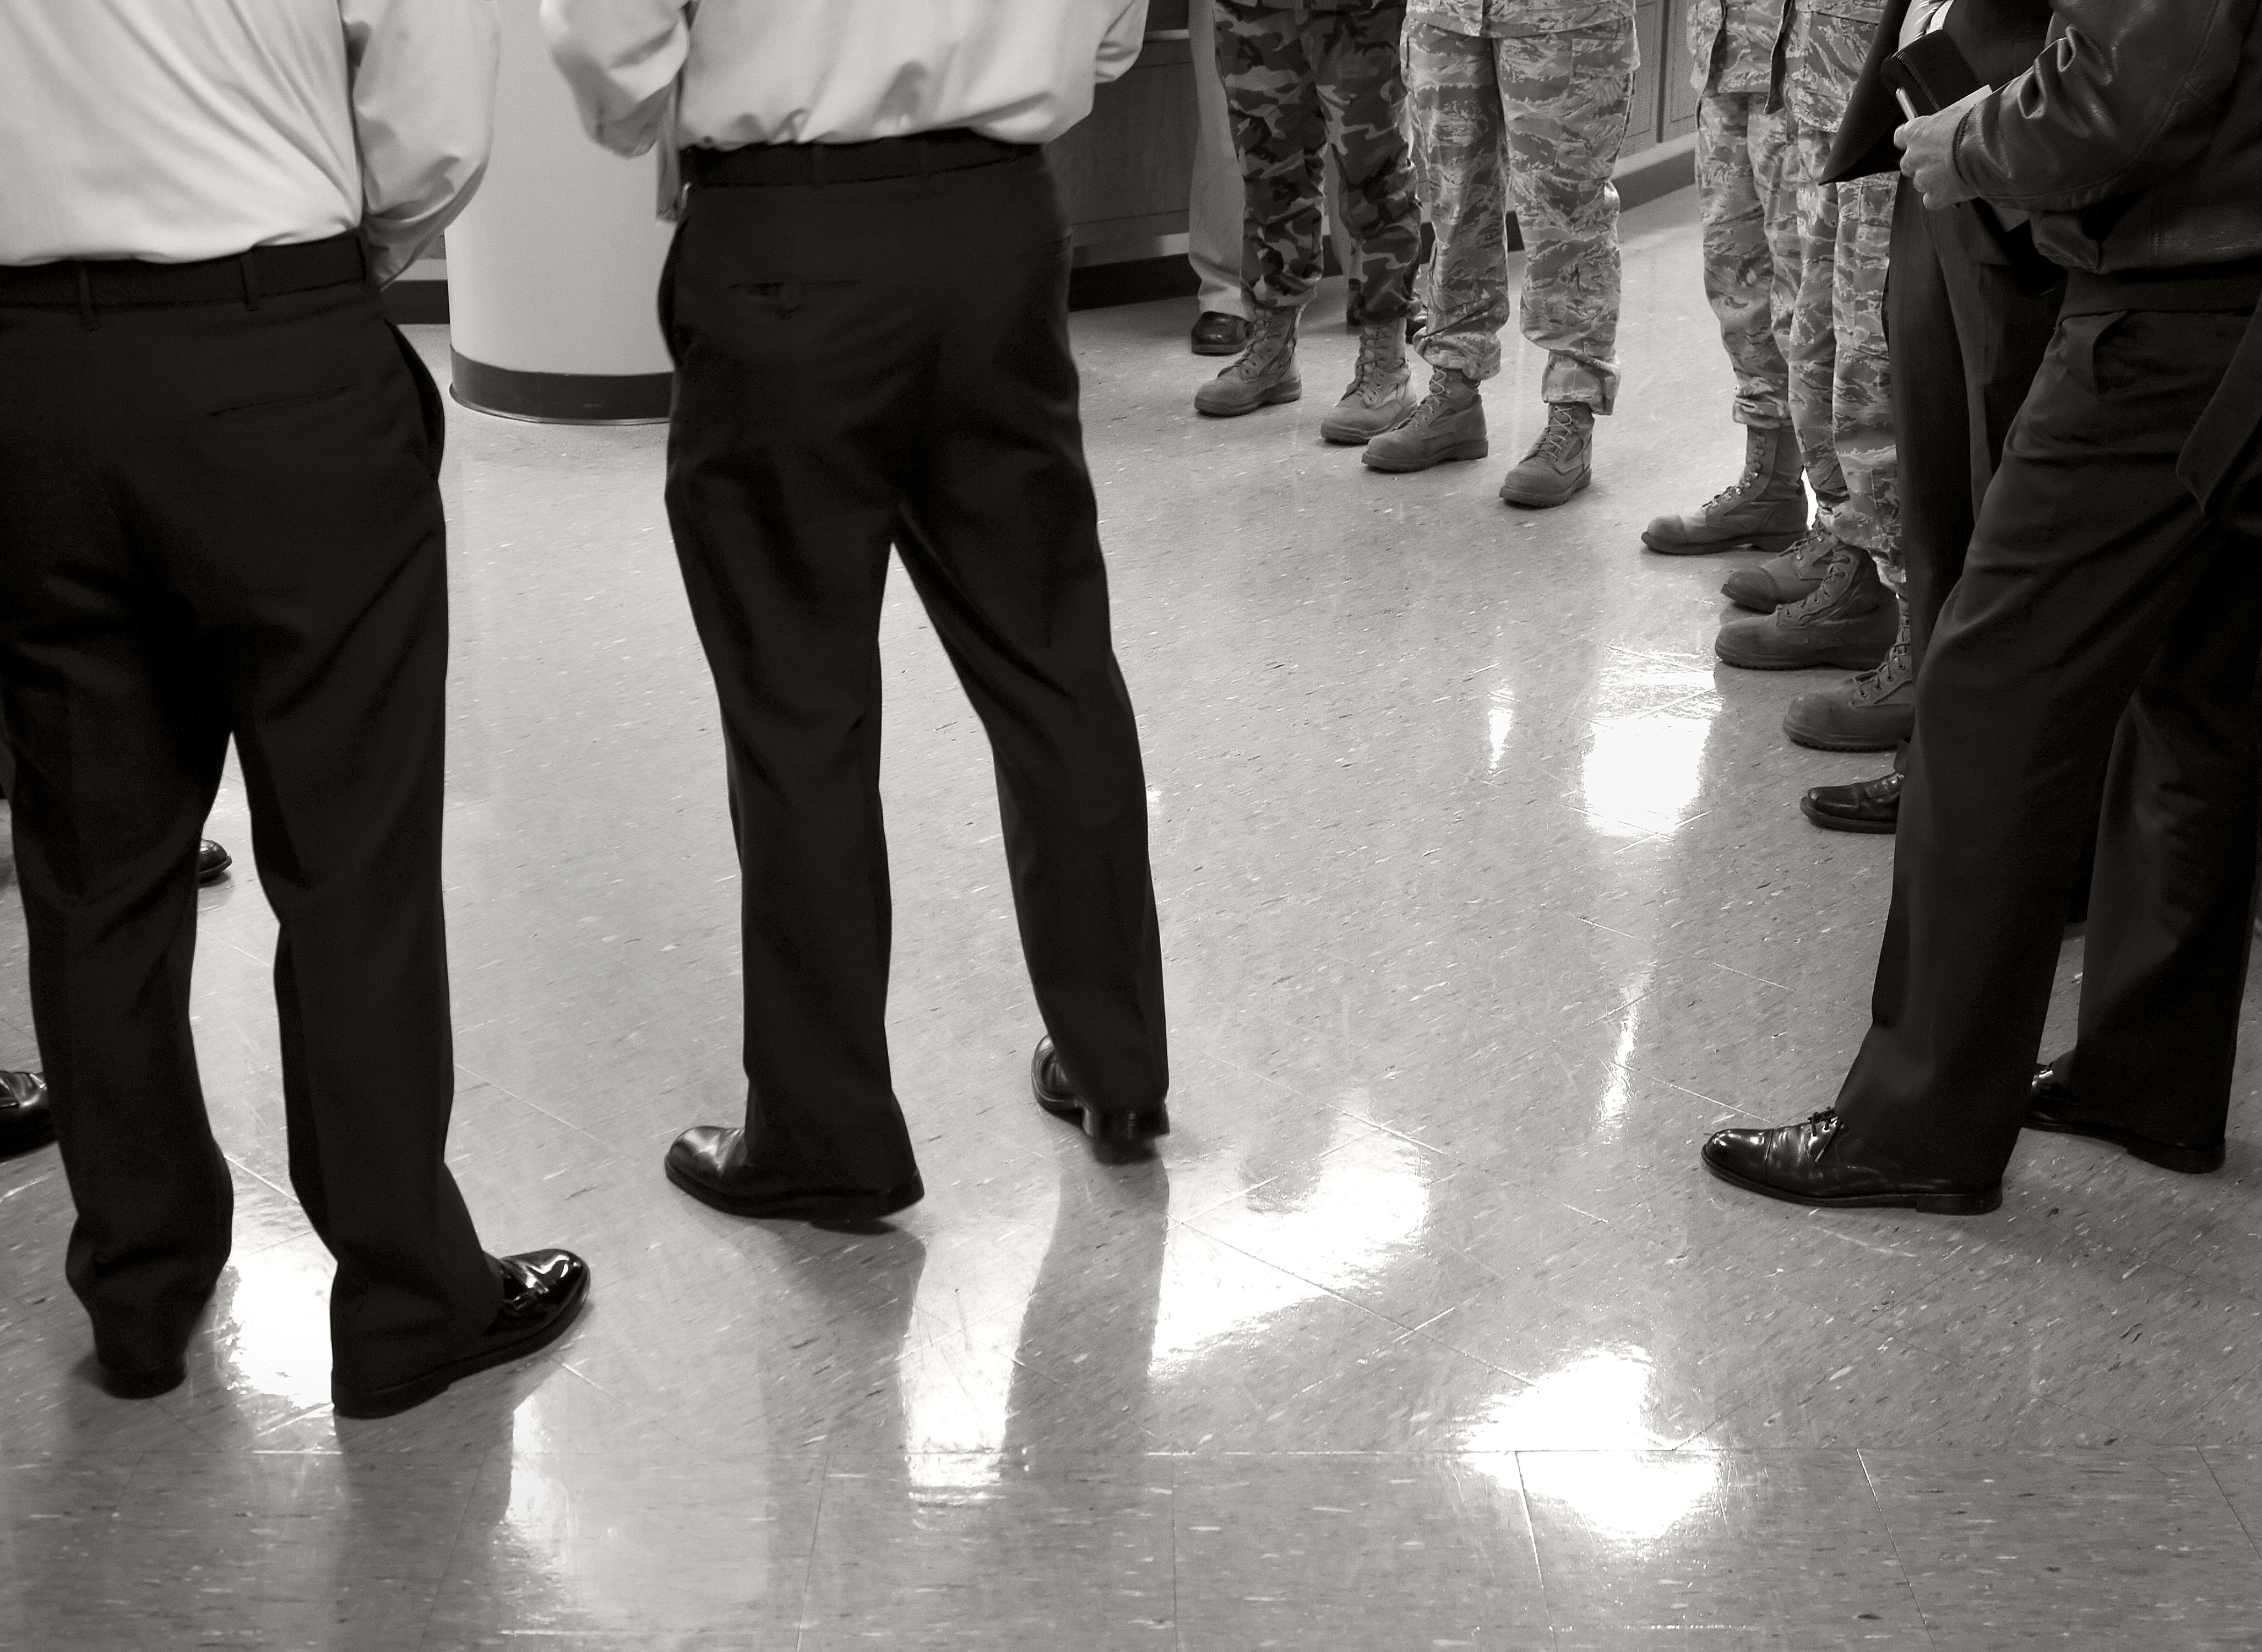
man, black and white, white, spring, fashion, black, monochrome, footwear, monochrome photography